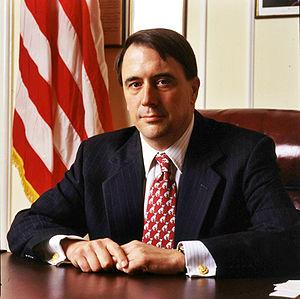
Peter W. Galbraith est membre du Centre for Arms Control and Non-Proliferation de Washington et fut donc négociateur des accords de Dayton, puis premier ambassadeur des États-Unis en Croatie. Il est professeur au National War College. Il était présent dans la zone d’où est partie la rébellion kurde, en 1991, et est favorable à la création d’un Kurdistan indépendant.